James the Greater Church

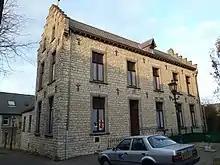
Clergy house

During the 17th century the chapel came into disrepair, and was completely rebuilt from 1696 to 1697. The parson from Simpelveld refused to consecrate the new chapel or give mass. In 1714 a priest from Aachen was the first to hold mass in the chapel. In 1794 the Southern Netherlands were occupied by France and eventually annexed. By law all priests had to take an oath of fidelity. Parson Augustinus Sougnez of Simpelveld refused to take the oath and fled to Dortmund afraid of being arrested. He returned in 1795, to find that another parson had temporarily taken his place, but had not sufficiently attended to Bocholtz. In 1794 Bocholtz had formed its own parish, the saint James the Greater parish, under parson Jean Benedictus Dautzenberg, meaning Bocholtz was no longer part of the parish of Simpelveld. In 1794 Bocholtz also became an independent municipality. In 1796 a clergy house was built north of the church, and after a long period of procedures the parish was eventually recognised in 1803, making the local chapel its parish church.